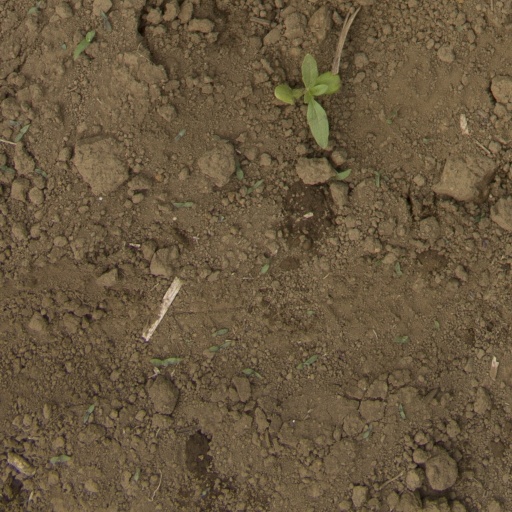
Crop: Jerusalem artichoke